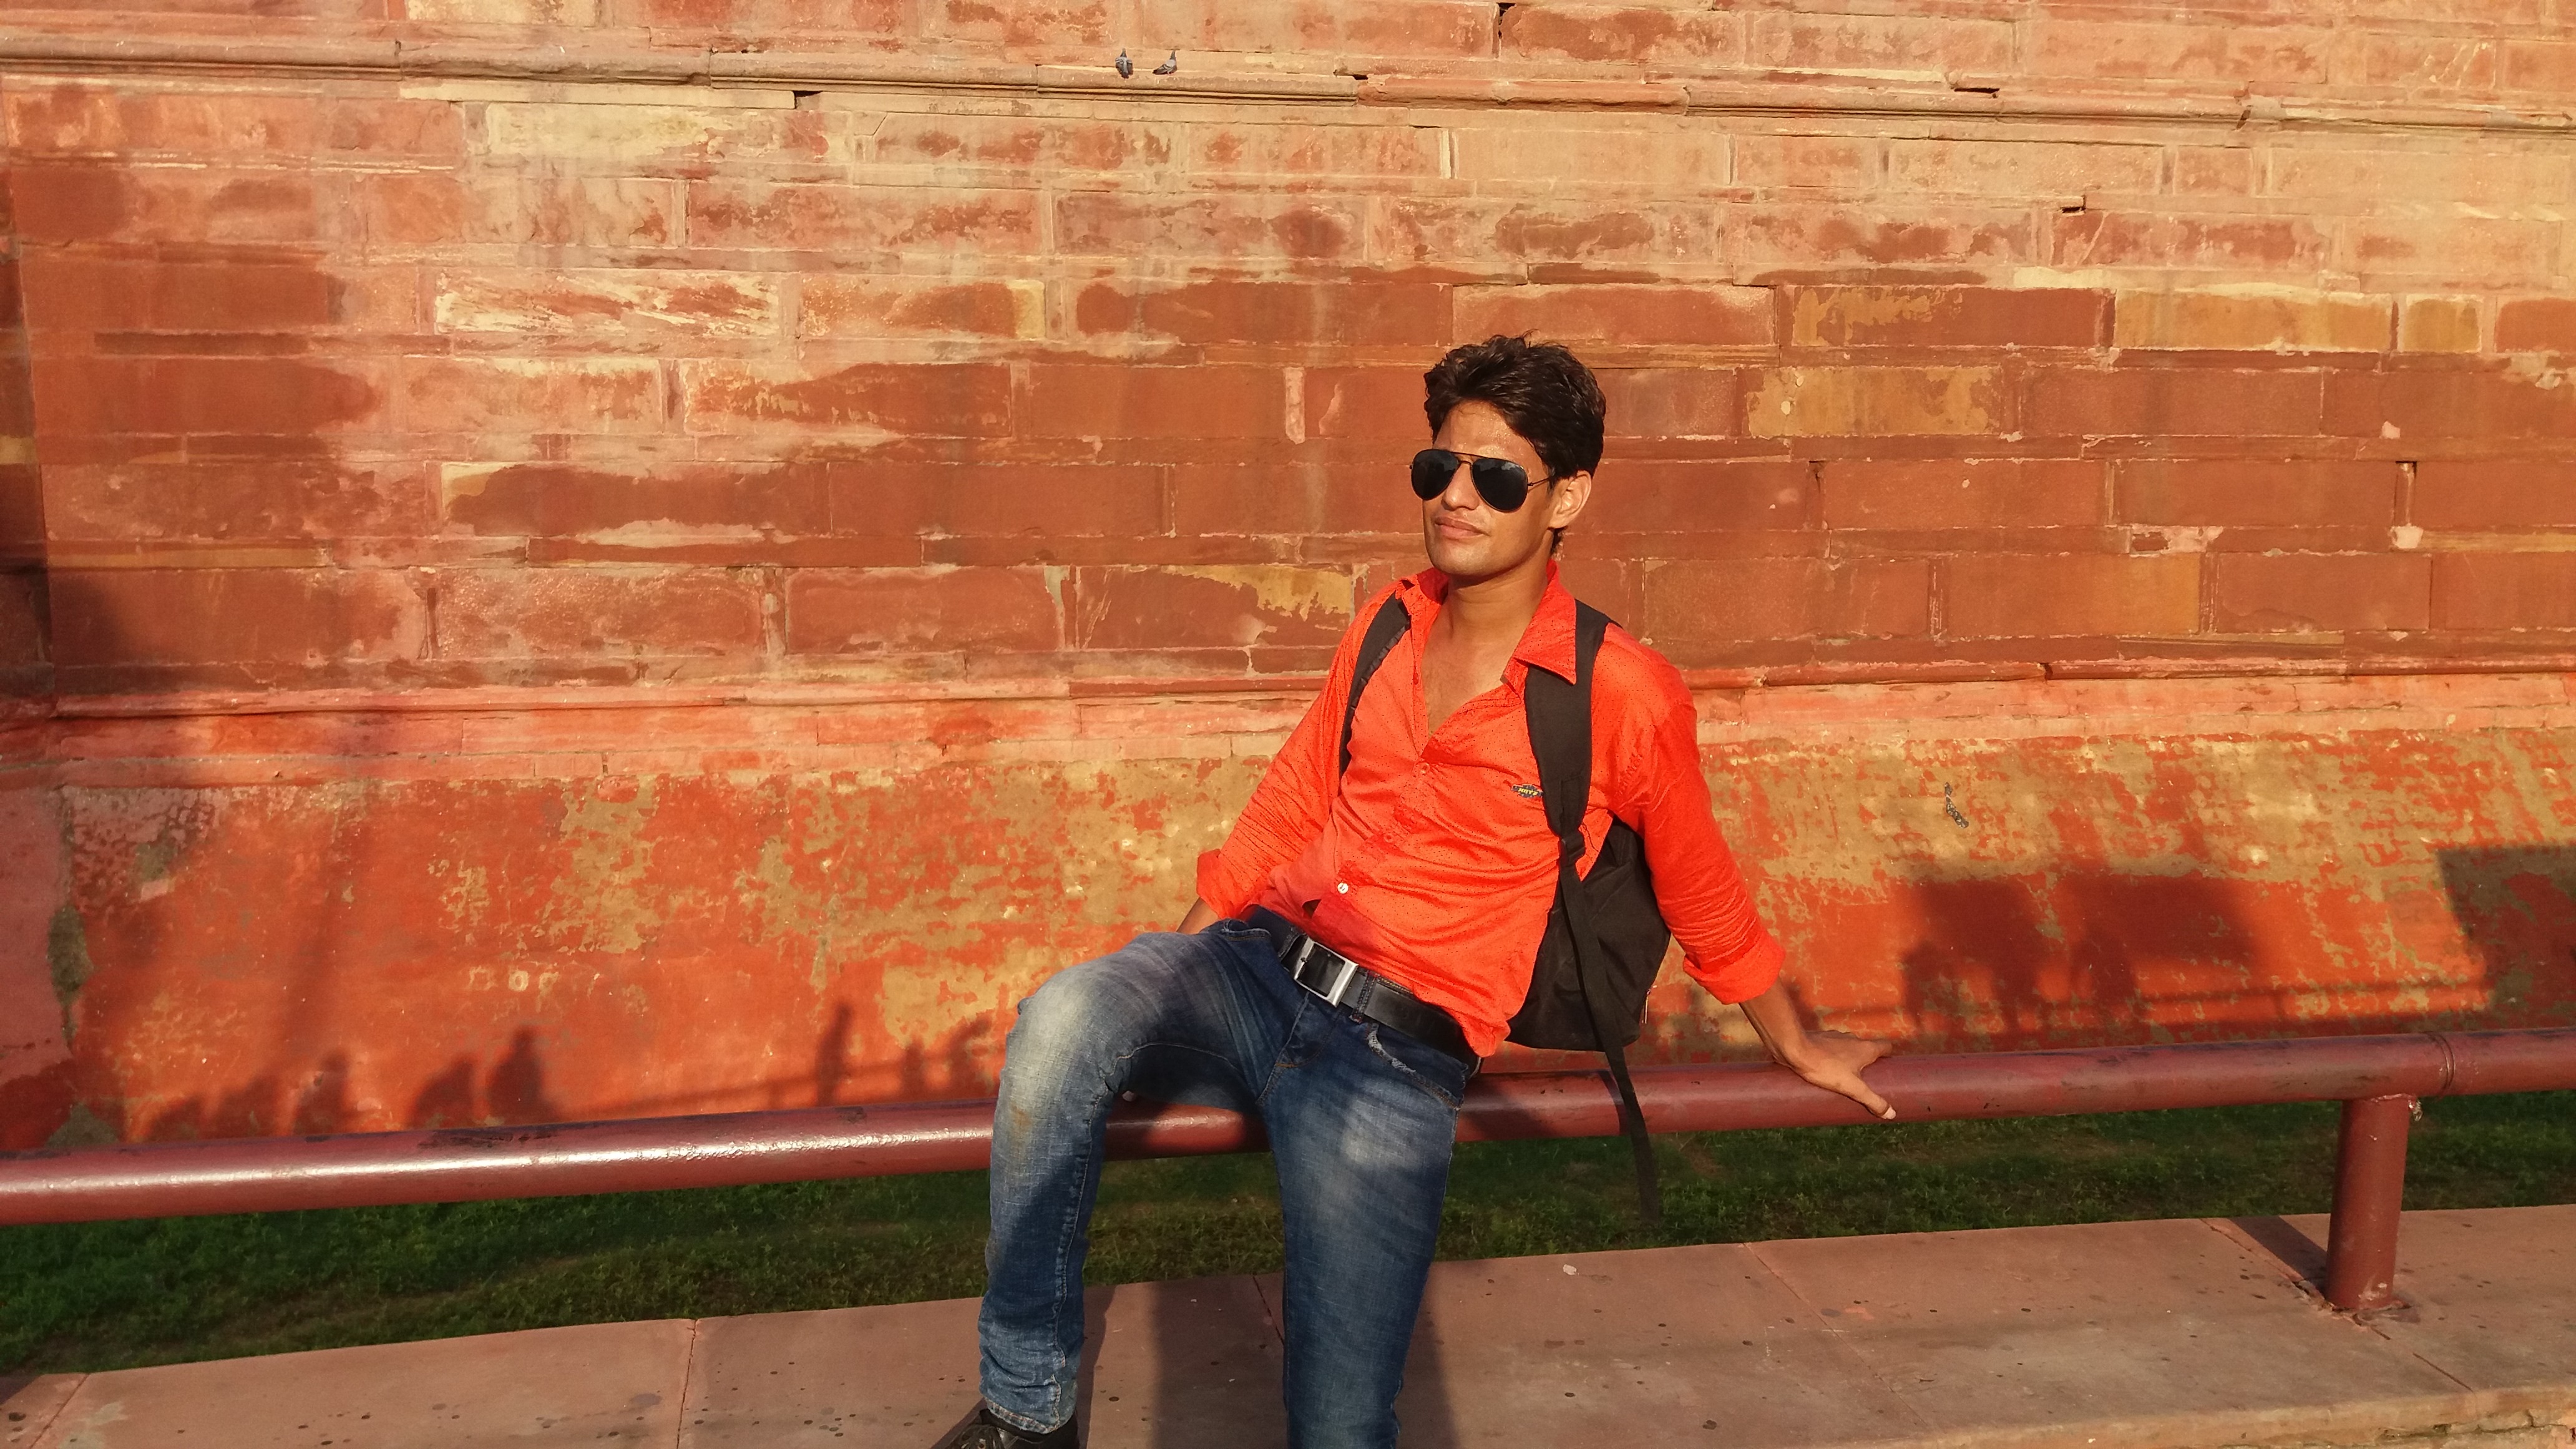
person, girl, woman, model, red, color, sitting, fashion, lady, temple, photograph, beauty, photo shoot, human positions